Pink slime

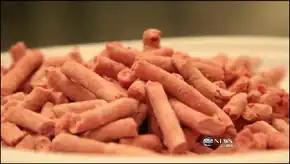
Lean finely textured beef in its finished form, from an ABC News report about the product

Lean finely textured beef (LFTB)—also called finely textured beef, boneless lean beef trimmings (BLBT), and colloquially known as pink slime—is a meat by-product used as a food additive to ground beef and beef-based processed meats, as a filler, or to reduce the overall fat content of ground beef. As part of the production process, heat and centrifuges remove the fat from the meat in beef trimmings. The resulting paste, without the fat, is exposed to ammonium hydroxide or citric acid to kill bacteria. In 2001, the United States Department of Agriculture (USDA) approved the product for "limited human consumption". The product, when prepared using ammonia gas, is banned for human consumption in Canada, and production of all mechanically separated beef is prohibited in the European Union.